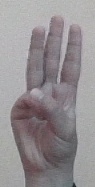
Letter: thaa